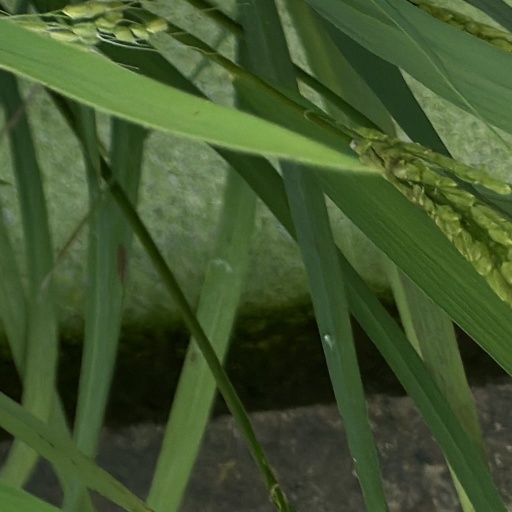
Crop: rice